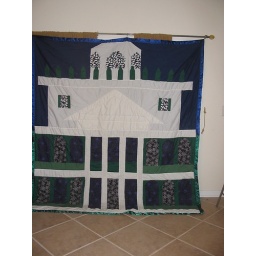
The binding is in two colors. The lower half is a forest green (moss) and the upper half is a navy blue (night sky).